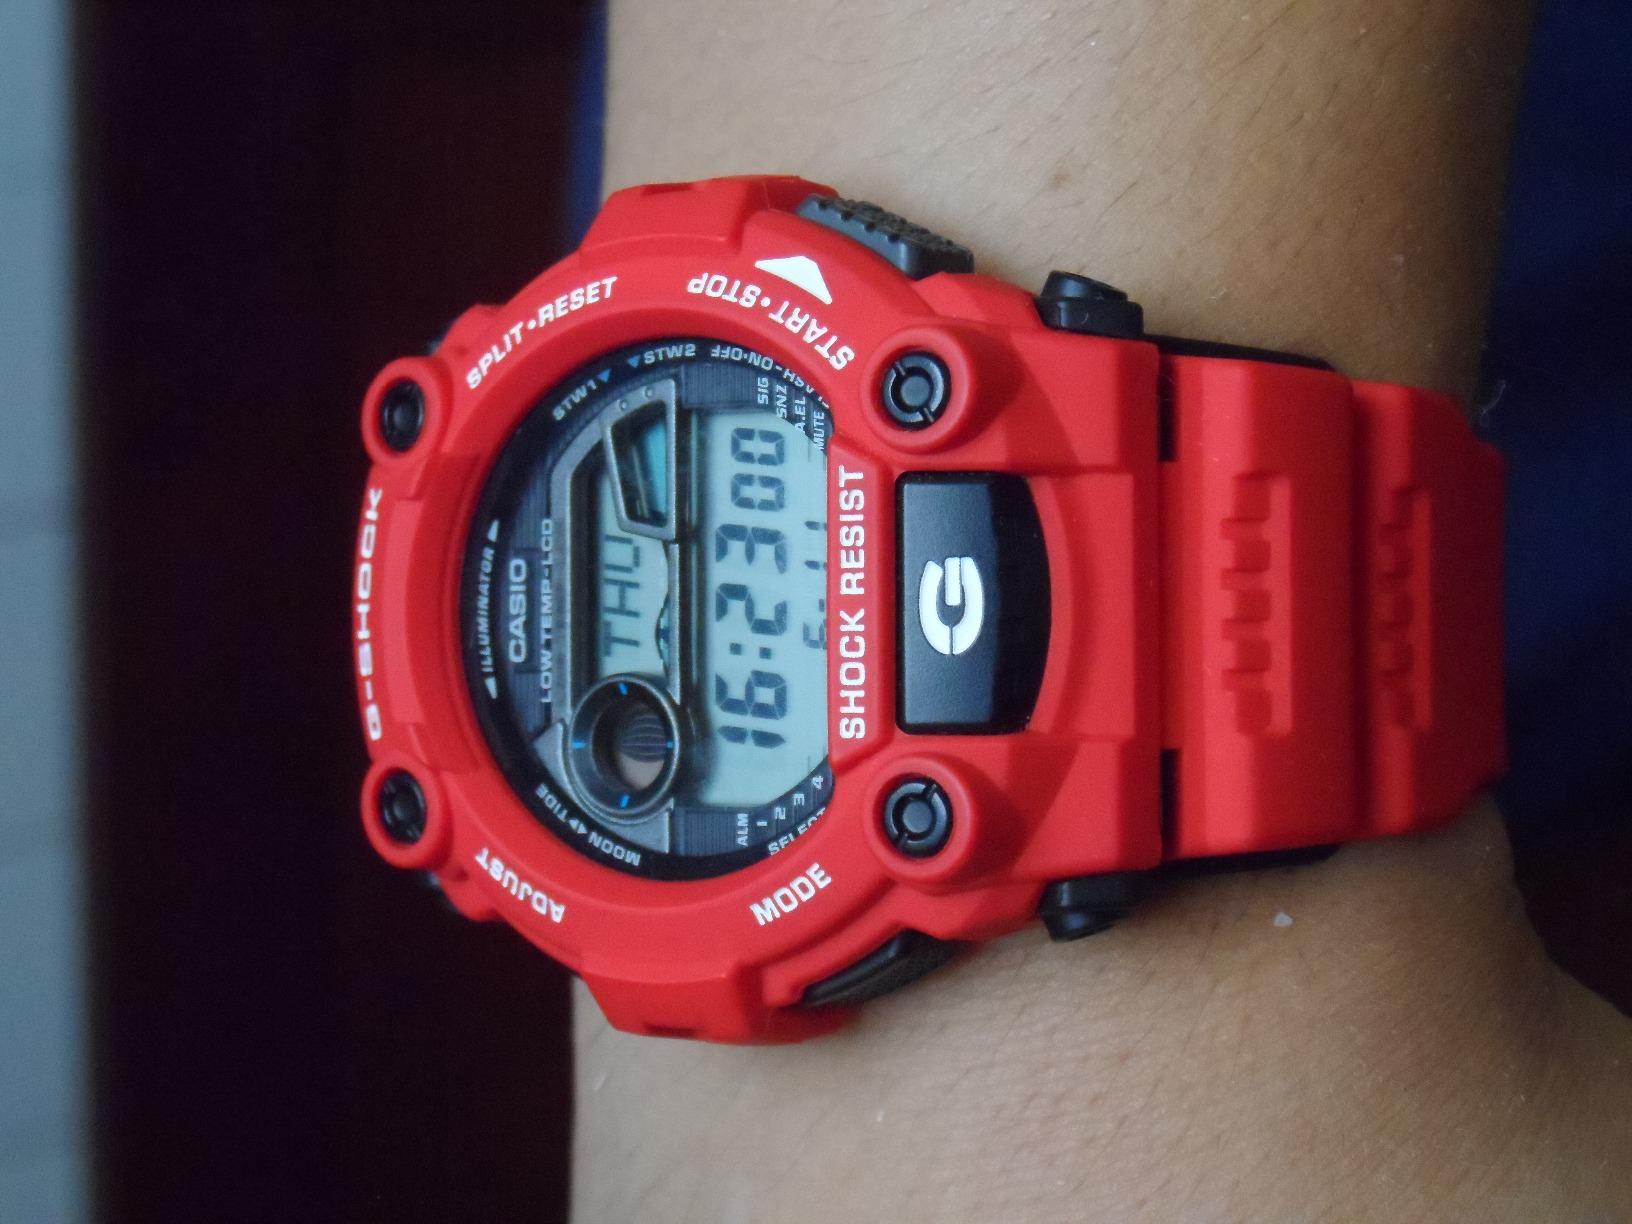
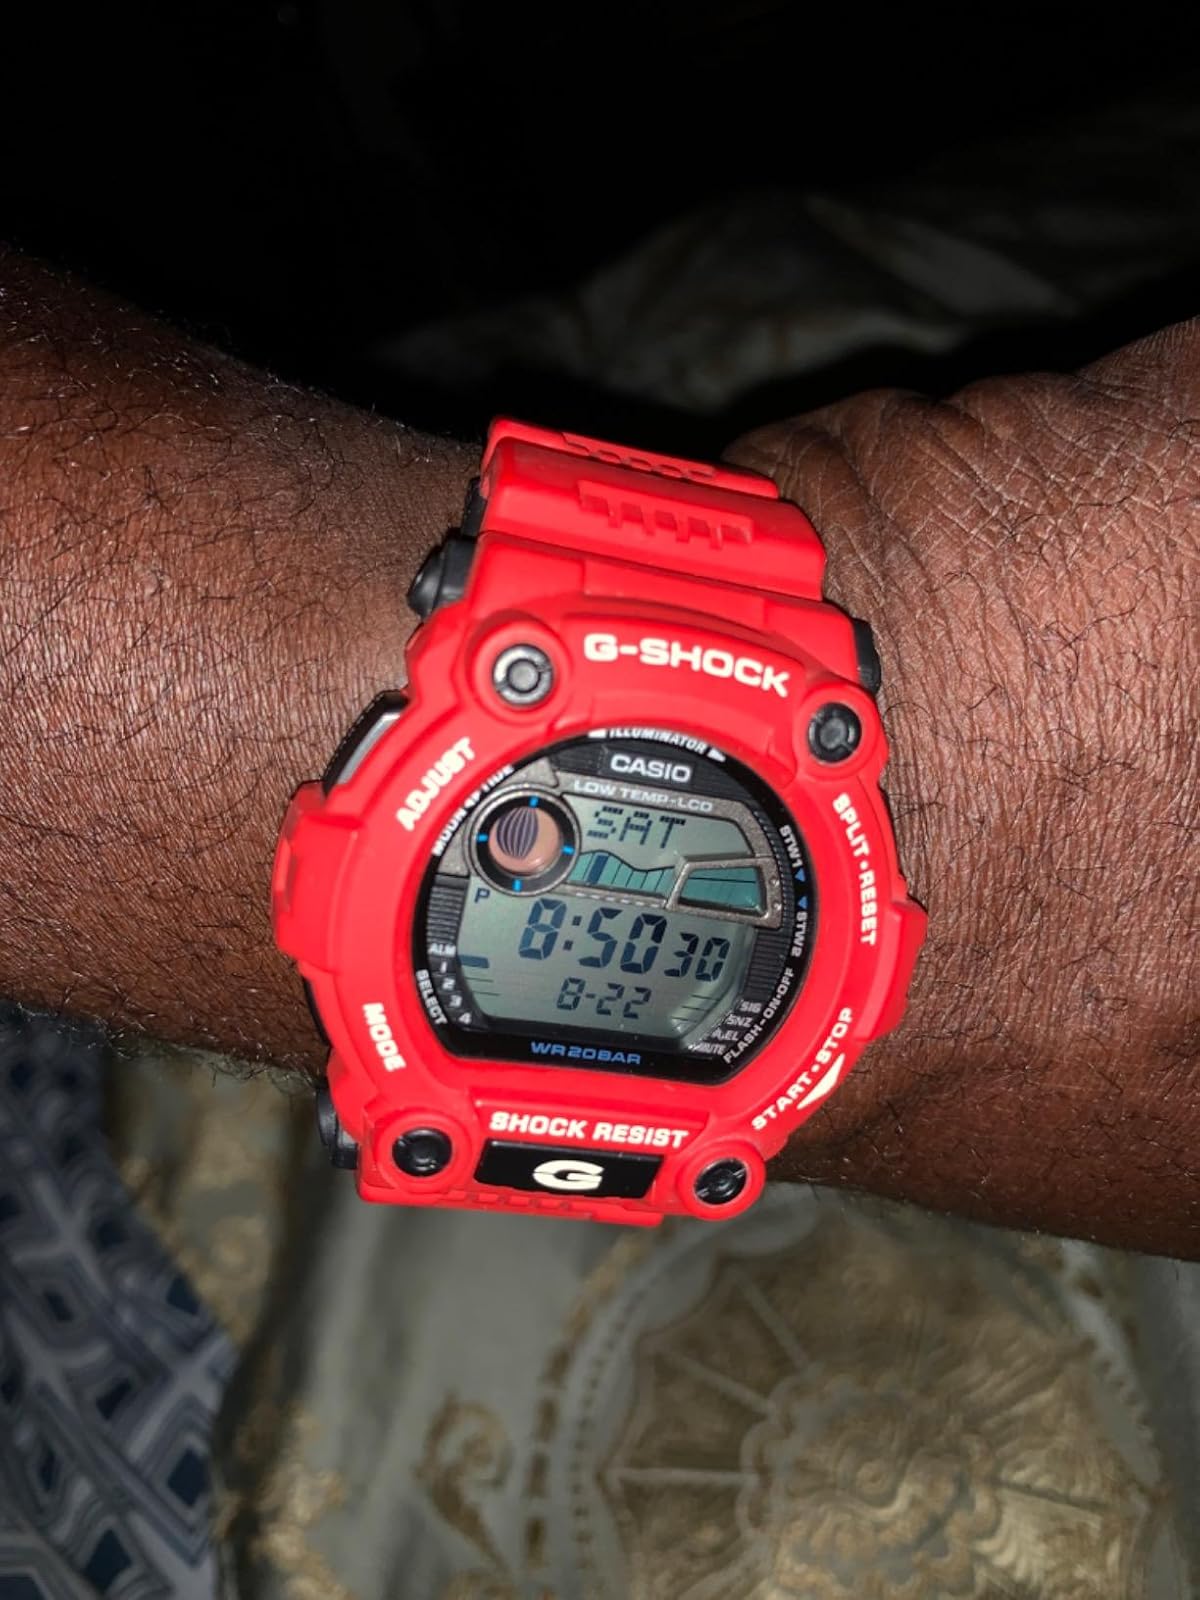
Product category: accessories_watch
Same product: yes